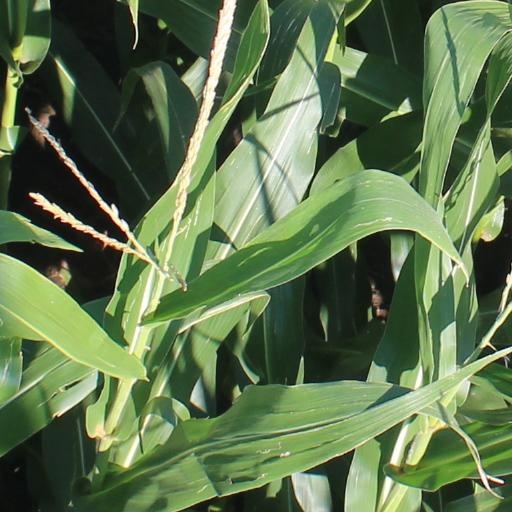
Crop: maize; corn